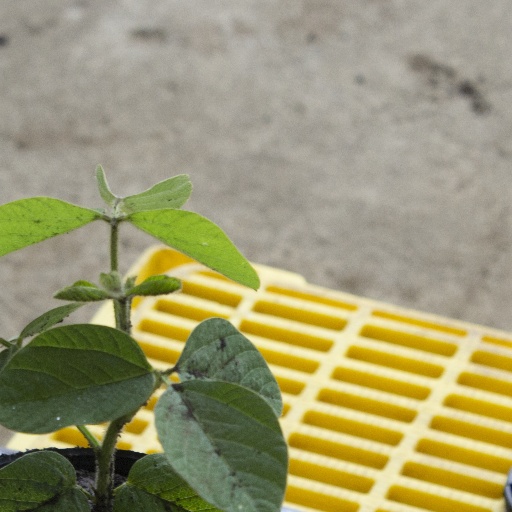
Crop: soybean